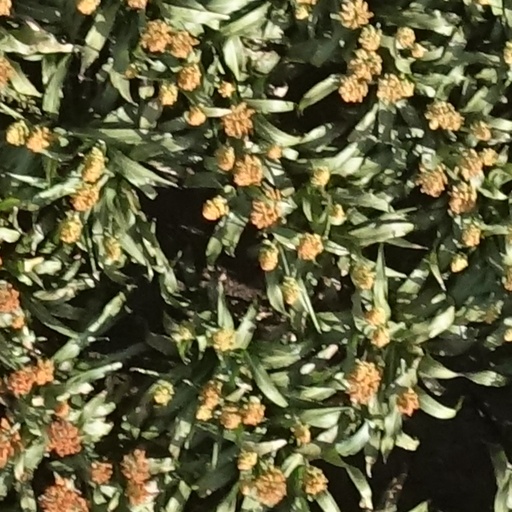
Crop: sorghum